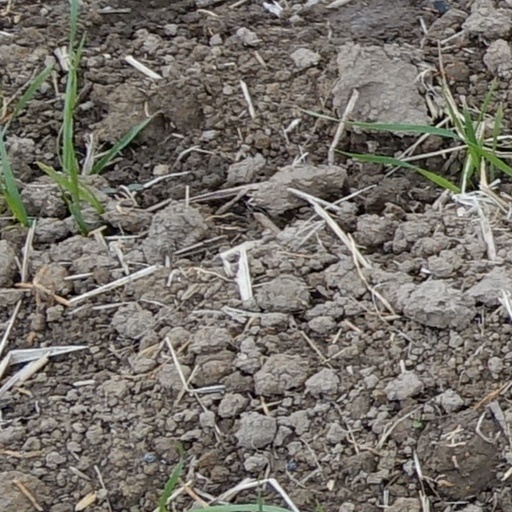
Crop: wheat